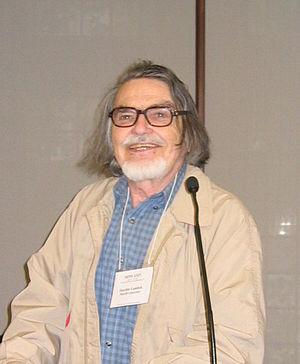
Joachim Lambek est un mathématicien canadien. Il fut professeur de mathématiques émérite à l'université McGill, où il a fait son doctorat en 1950 sous la direction de Hans Zassenhaus.